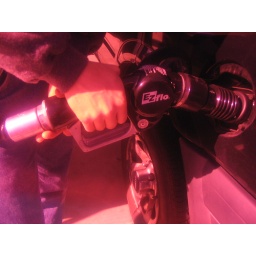
fooling around with clear color paper